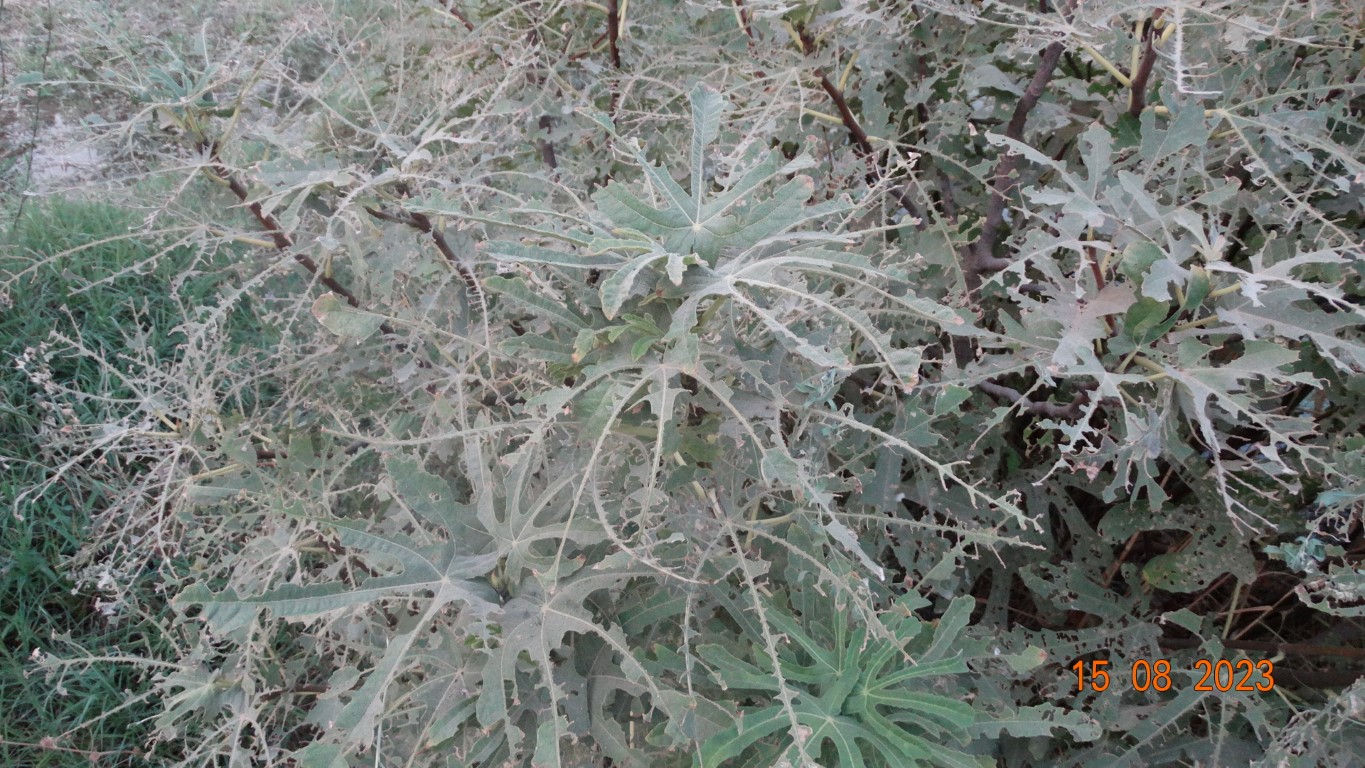
Label: infected